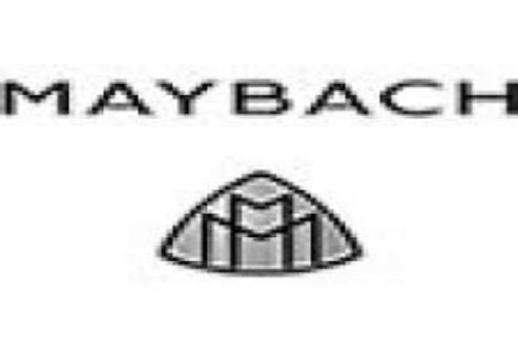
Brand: maybach-1
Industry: Transportation